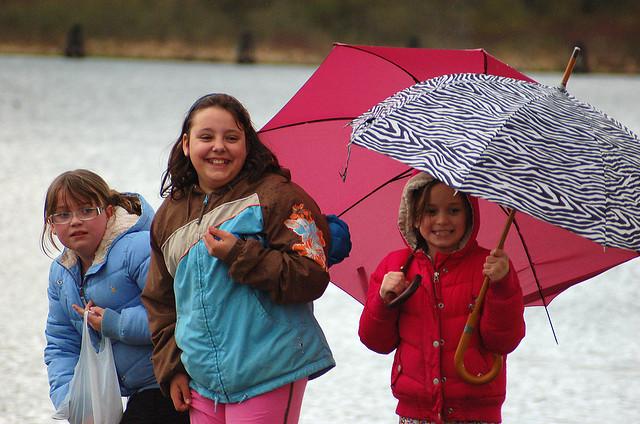
Three little girls walking by a body of water holding umbrellas.